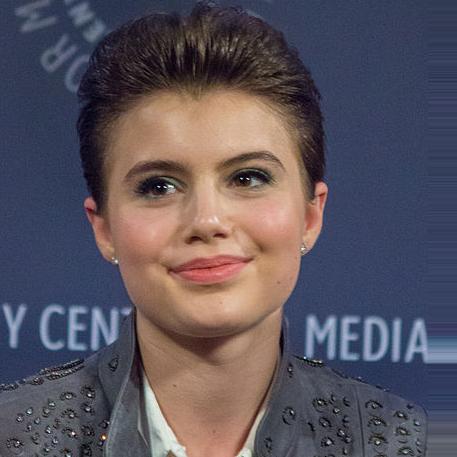
Age: 17